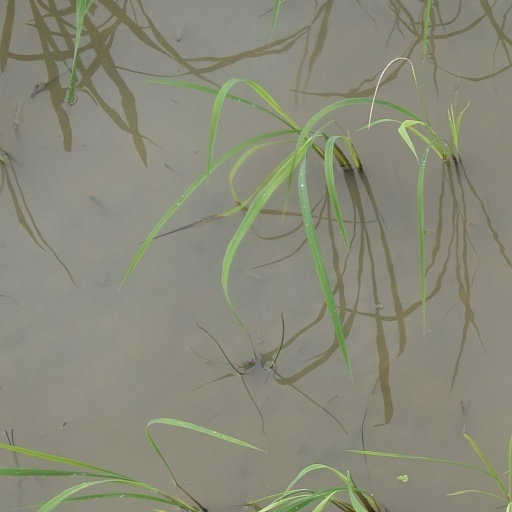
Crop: rice